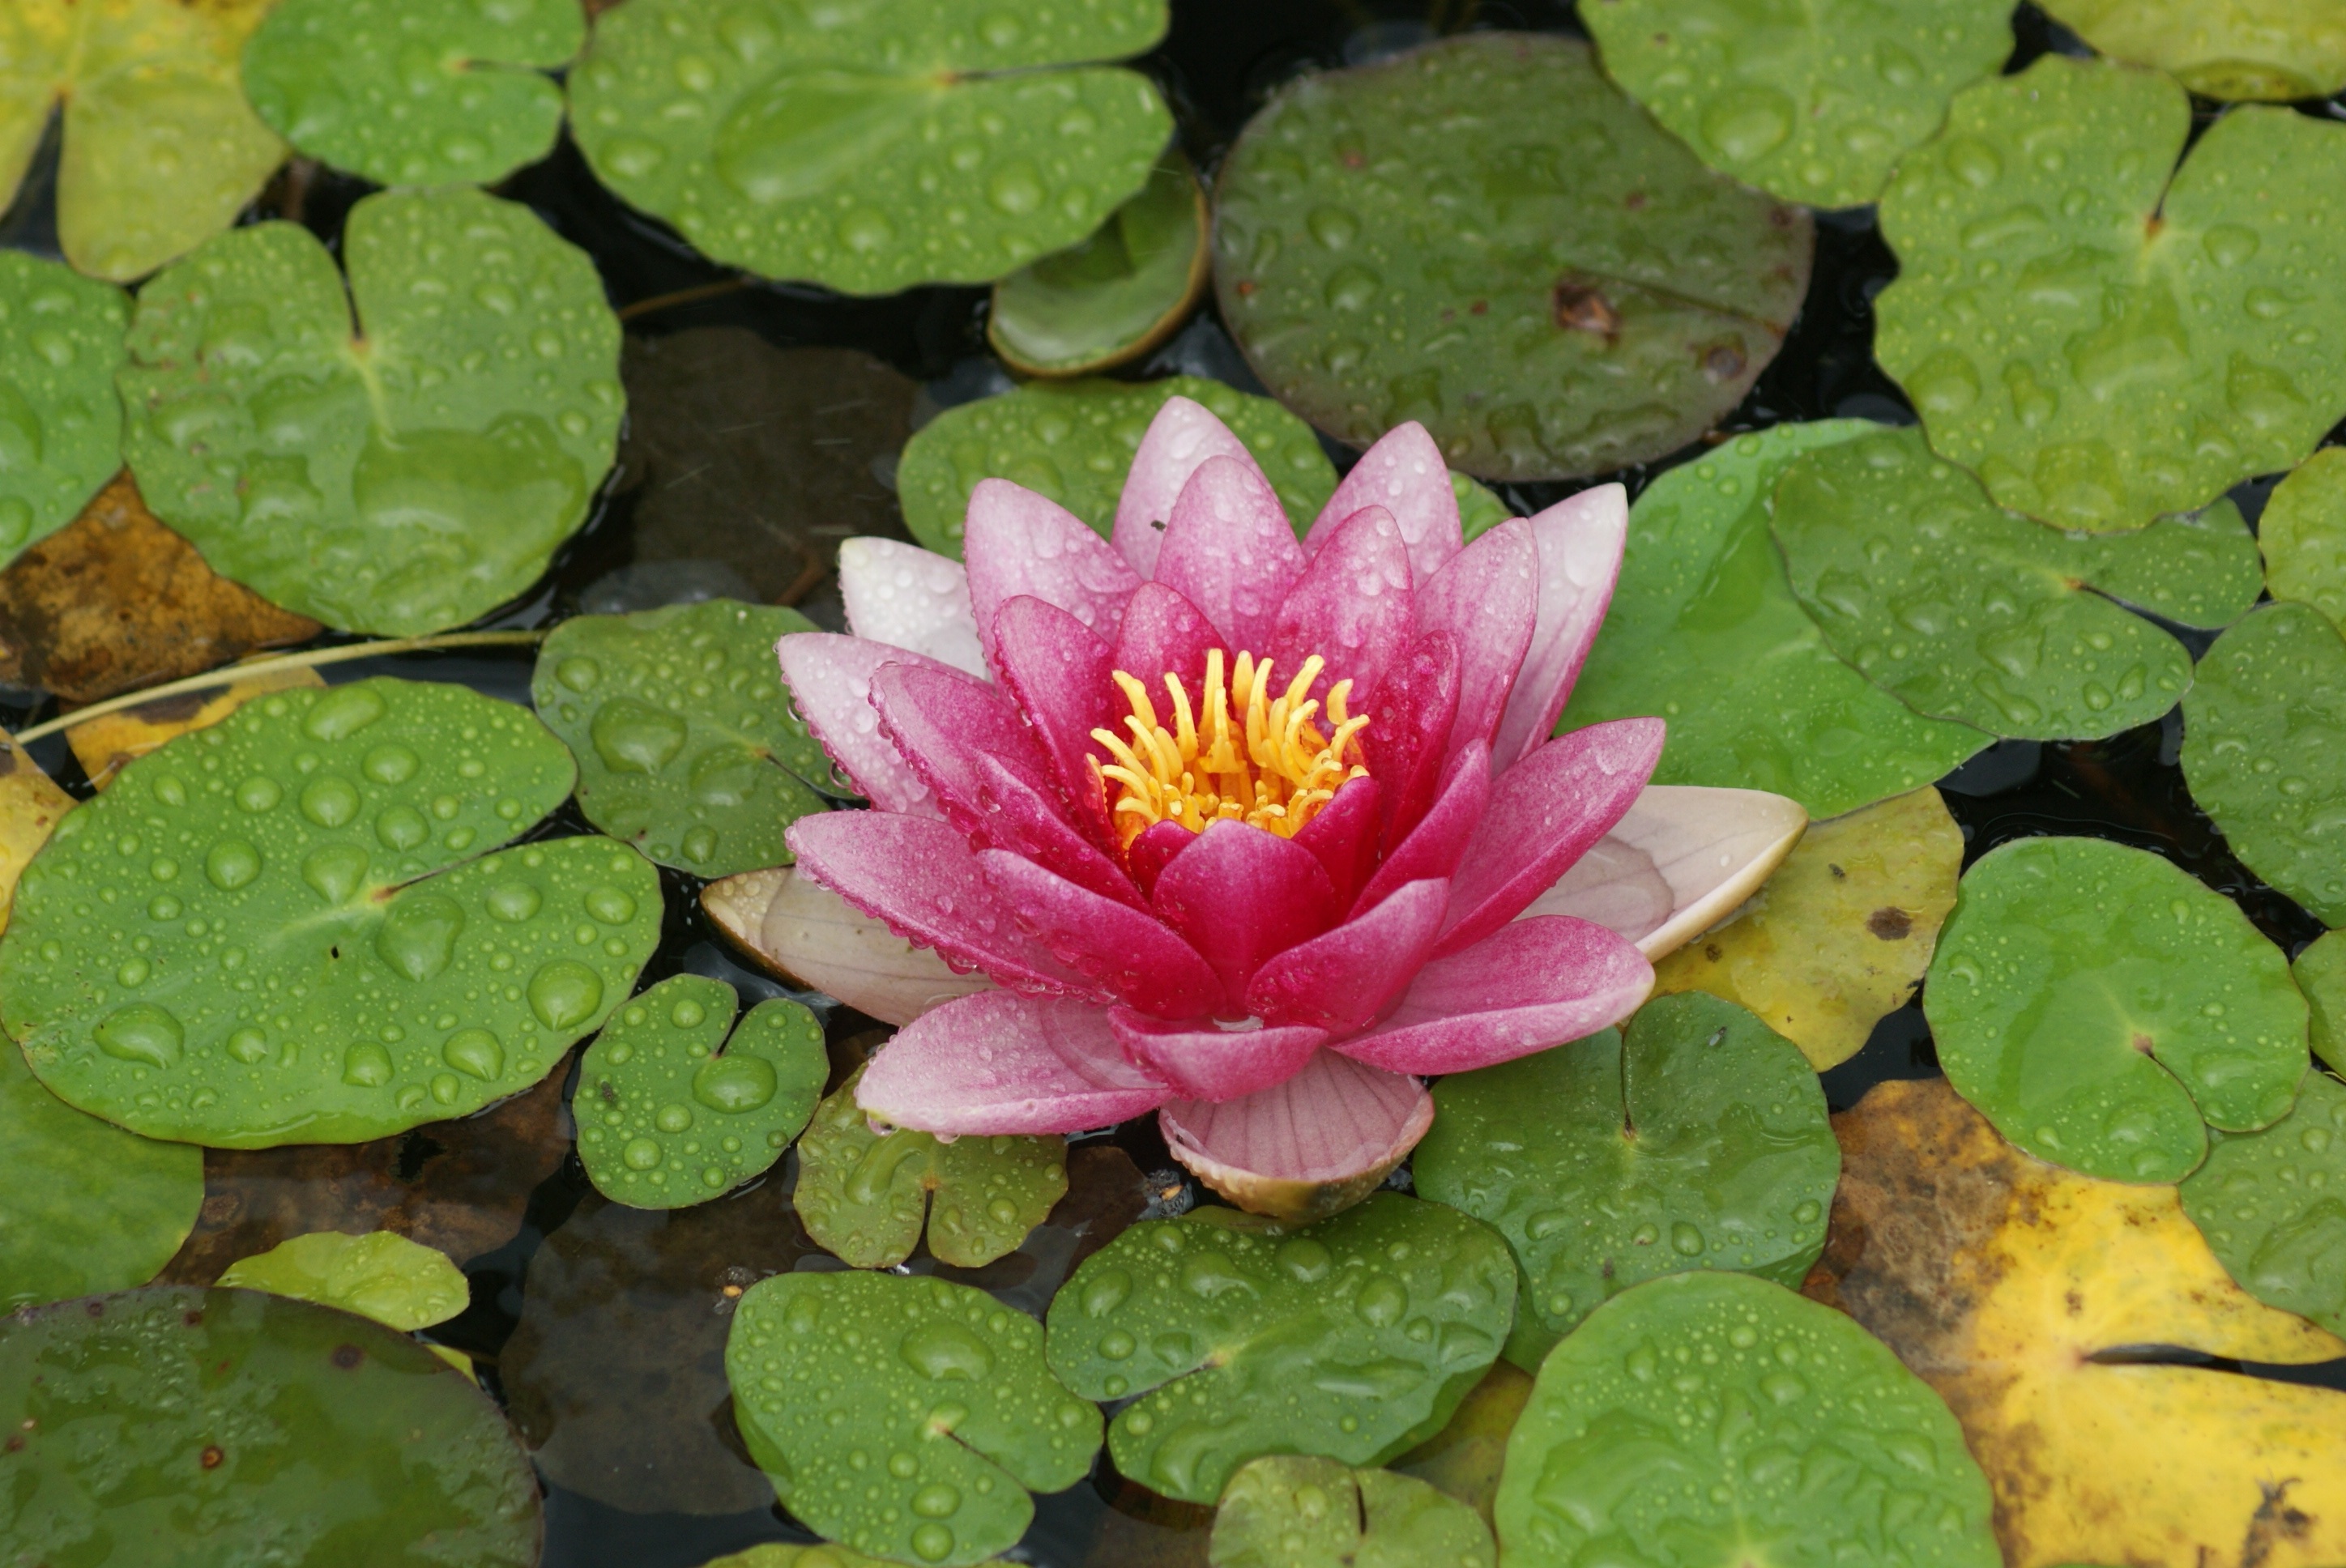
blossom, plant, leaf, flower, petal, bloom, floral, natural, botany, blooming, aquatic, pink, aquatic plant, flora, water lily, wildflower, shrub, lily, waterlily, flowering plant, annual plant, land plant